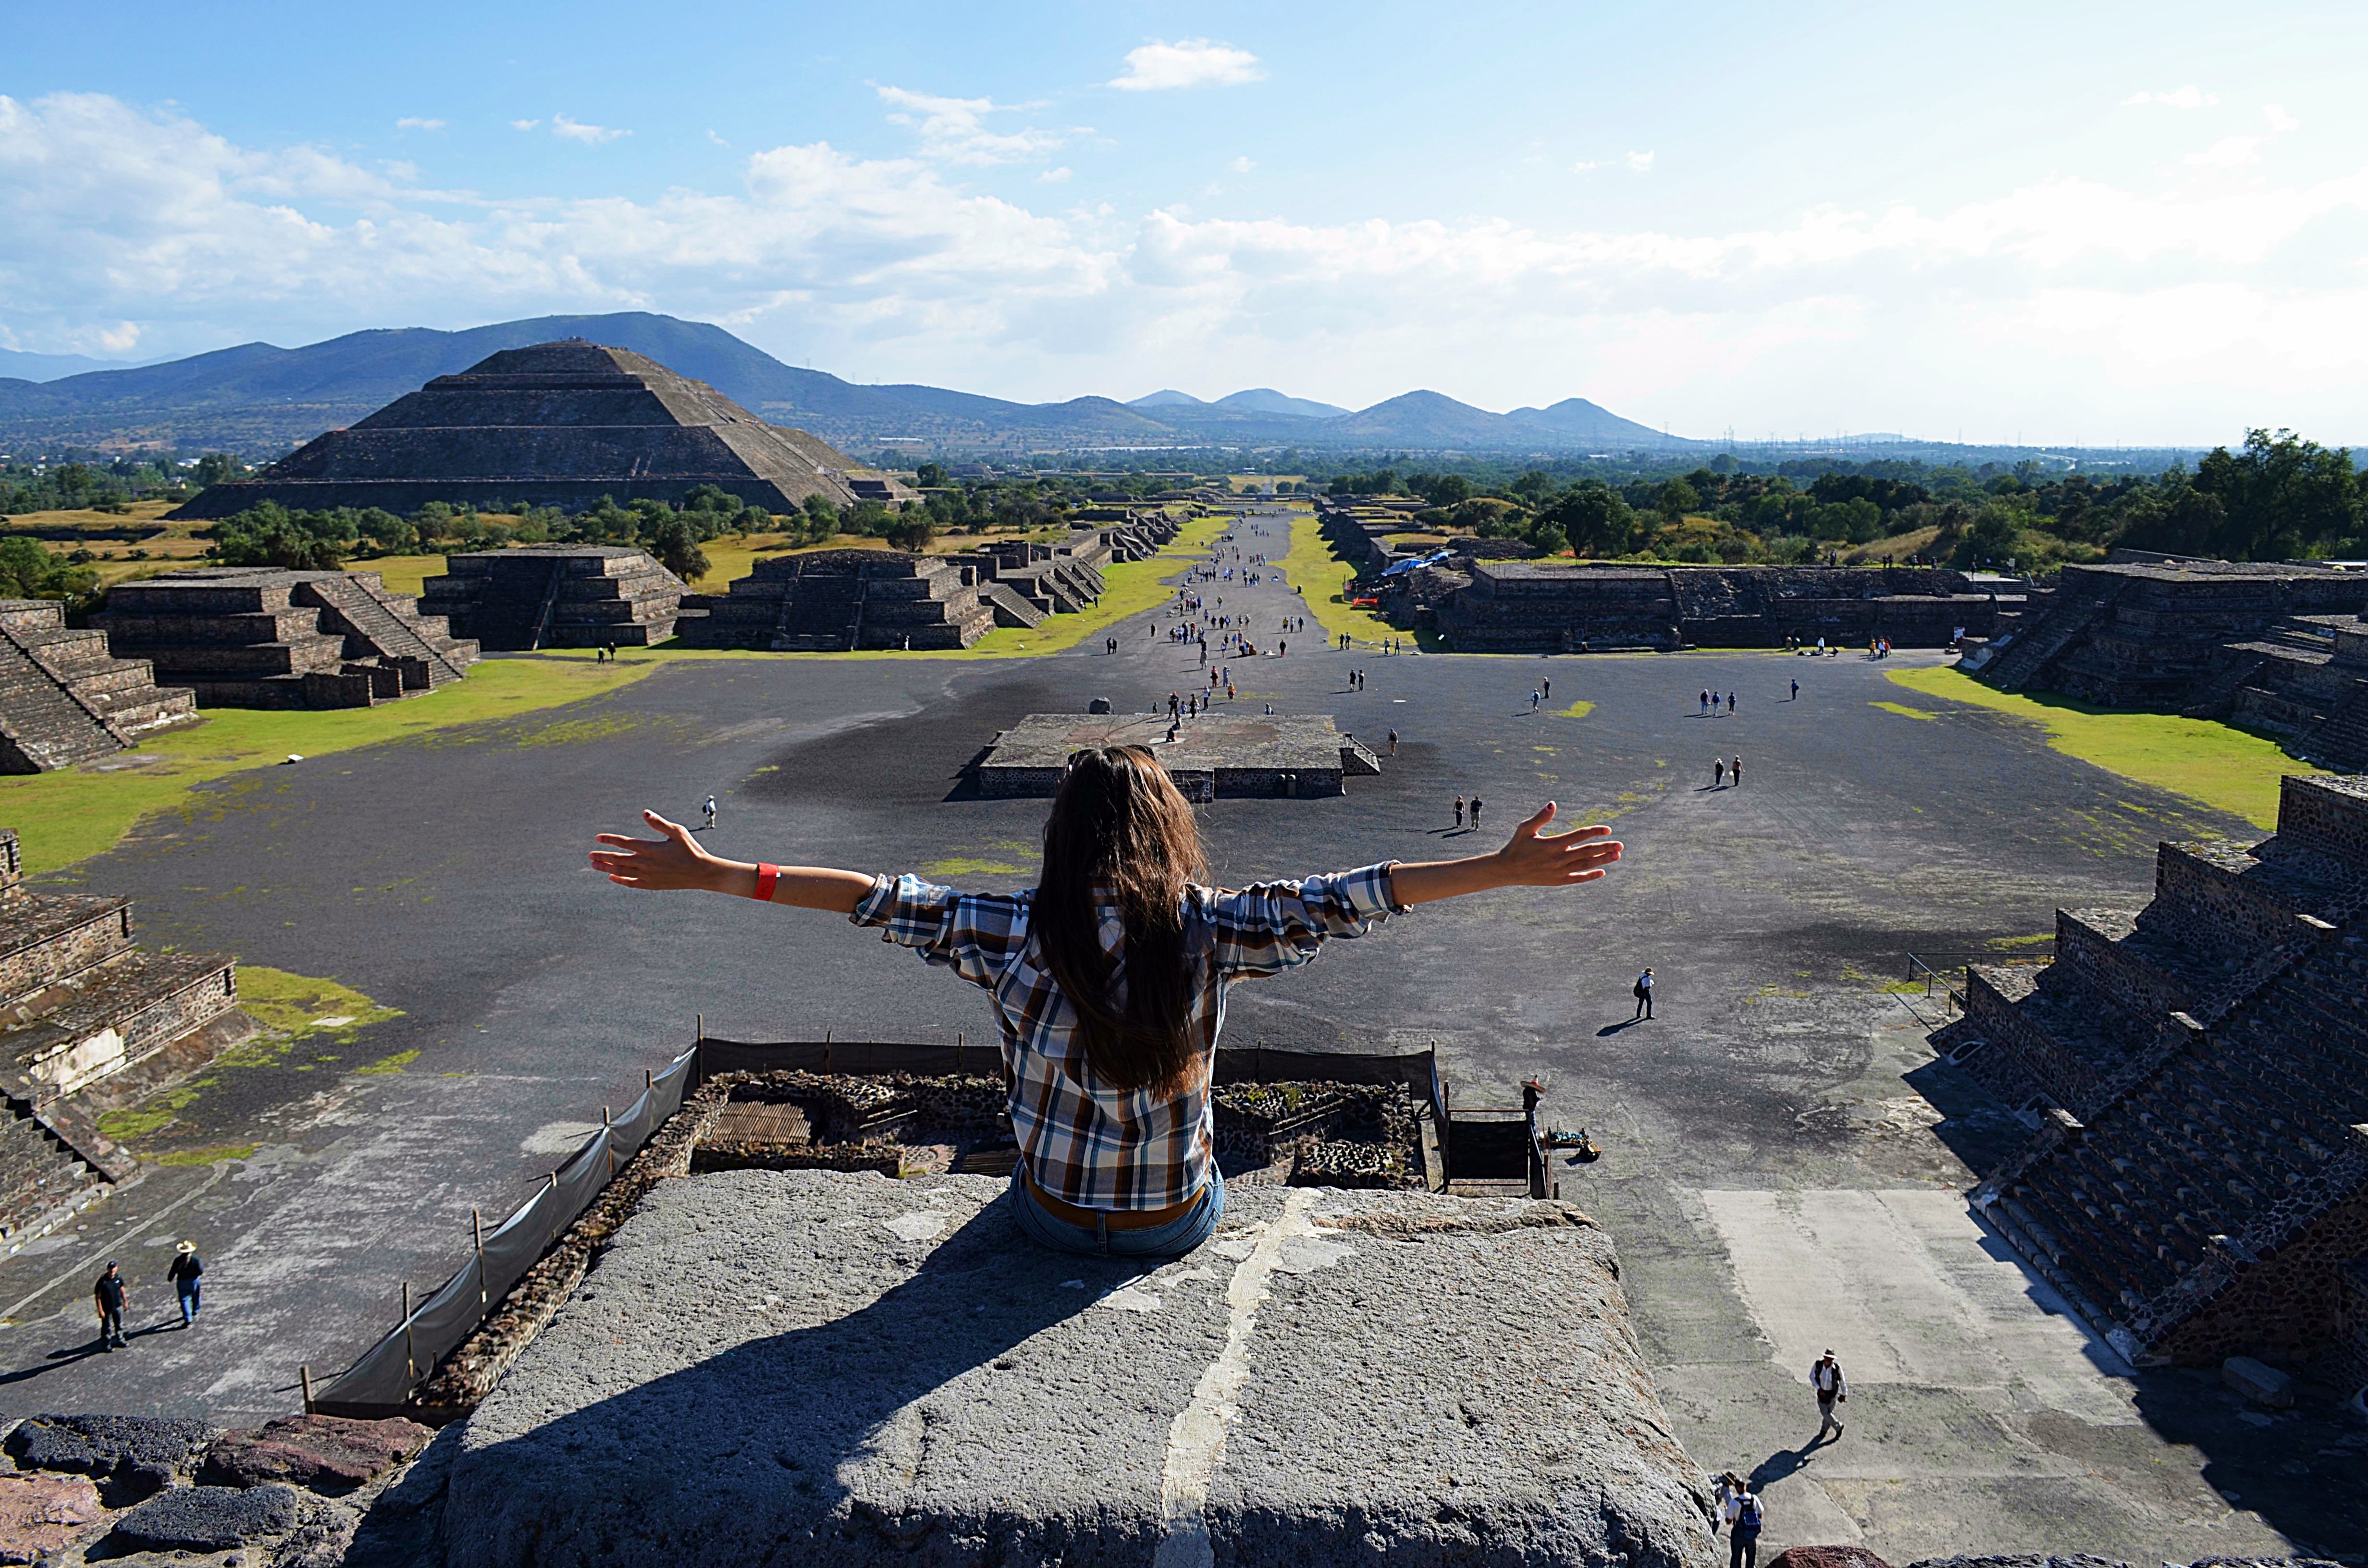
airplane, aircraft, vehicle, aviation, flight, air force, aerial photography, fighter aircraft, atmosphere of earth